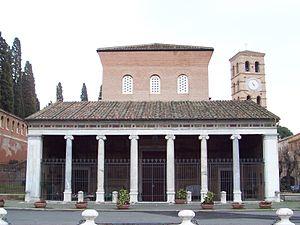
Le Patriarche latin de Jérusalem est l'un des patriarches catholiques orientaux. C'est le titre le plus ancien parmi tous les patriarches catholiques orientaux puisqu'il date de 1099 et le seul de rite latin.